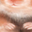
Label: hamster